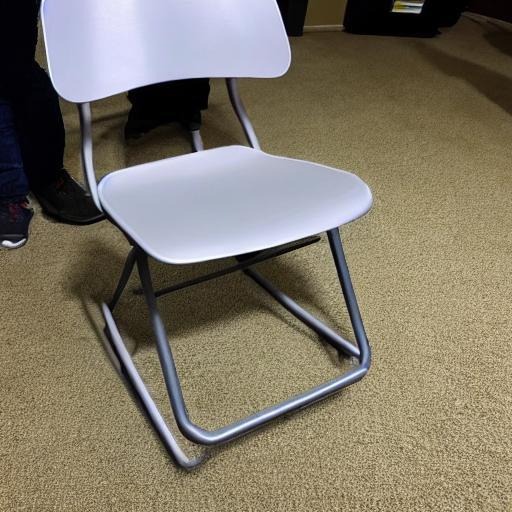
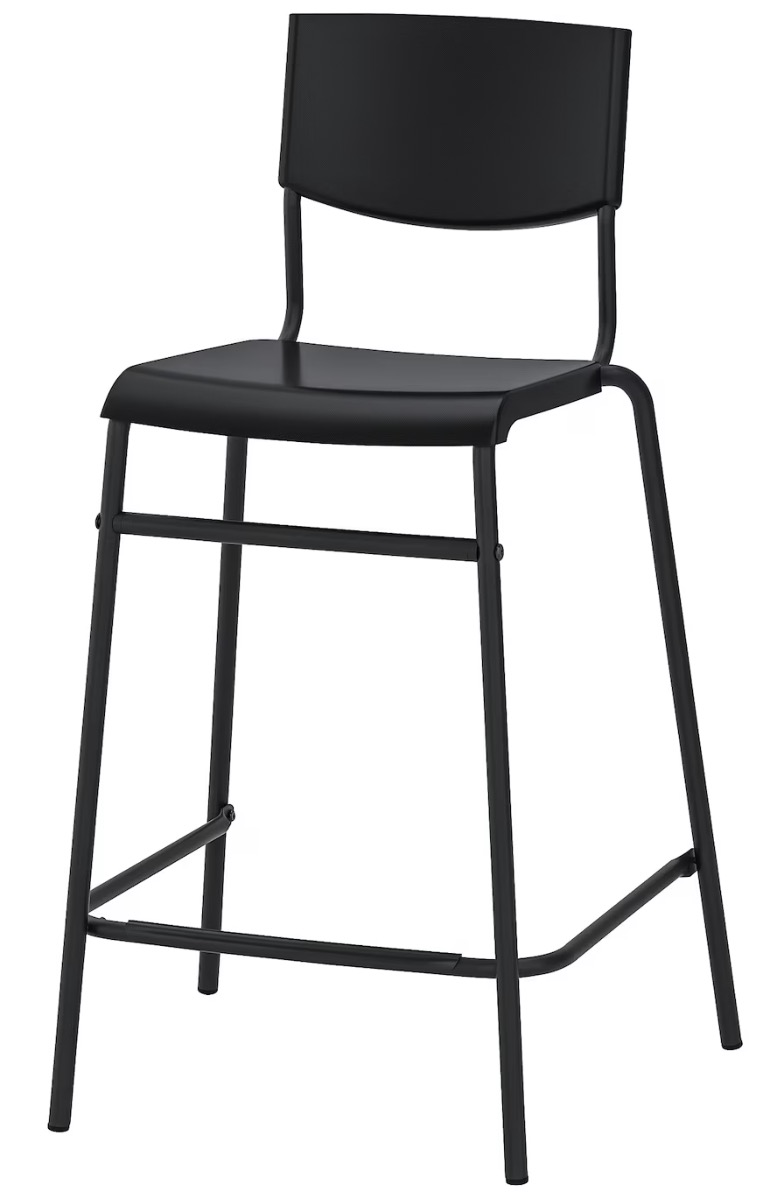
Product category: stool
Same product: no